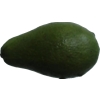
Label: green_avocado